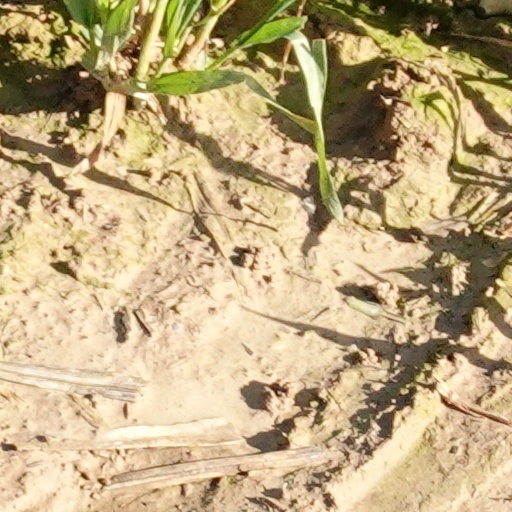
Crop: wheat